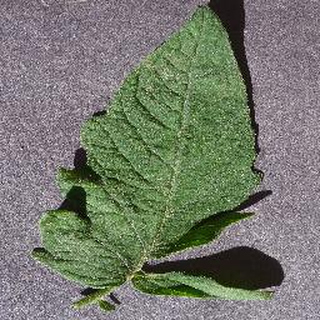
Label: healthy_tomato